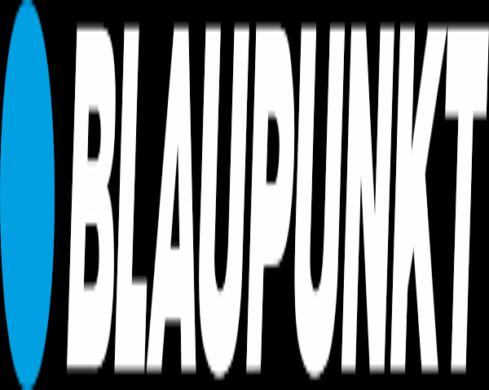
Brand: Blaupunkt
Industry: Electronic